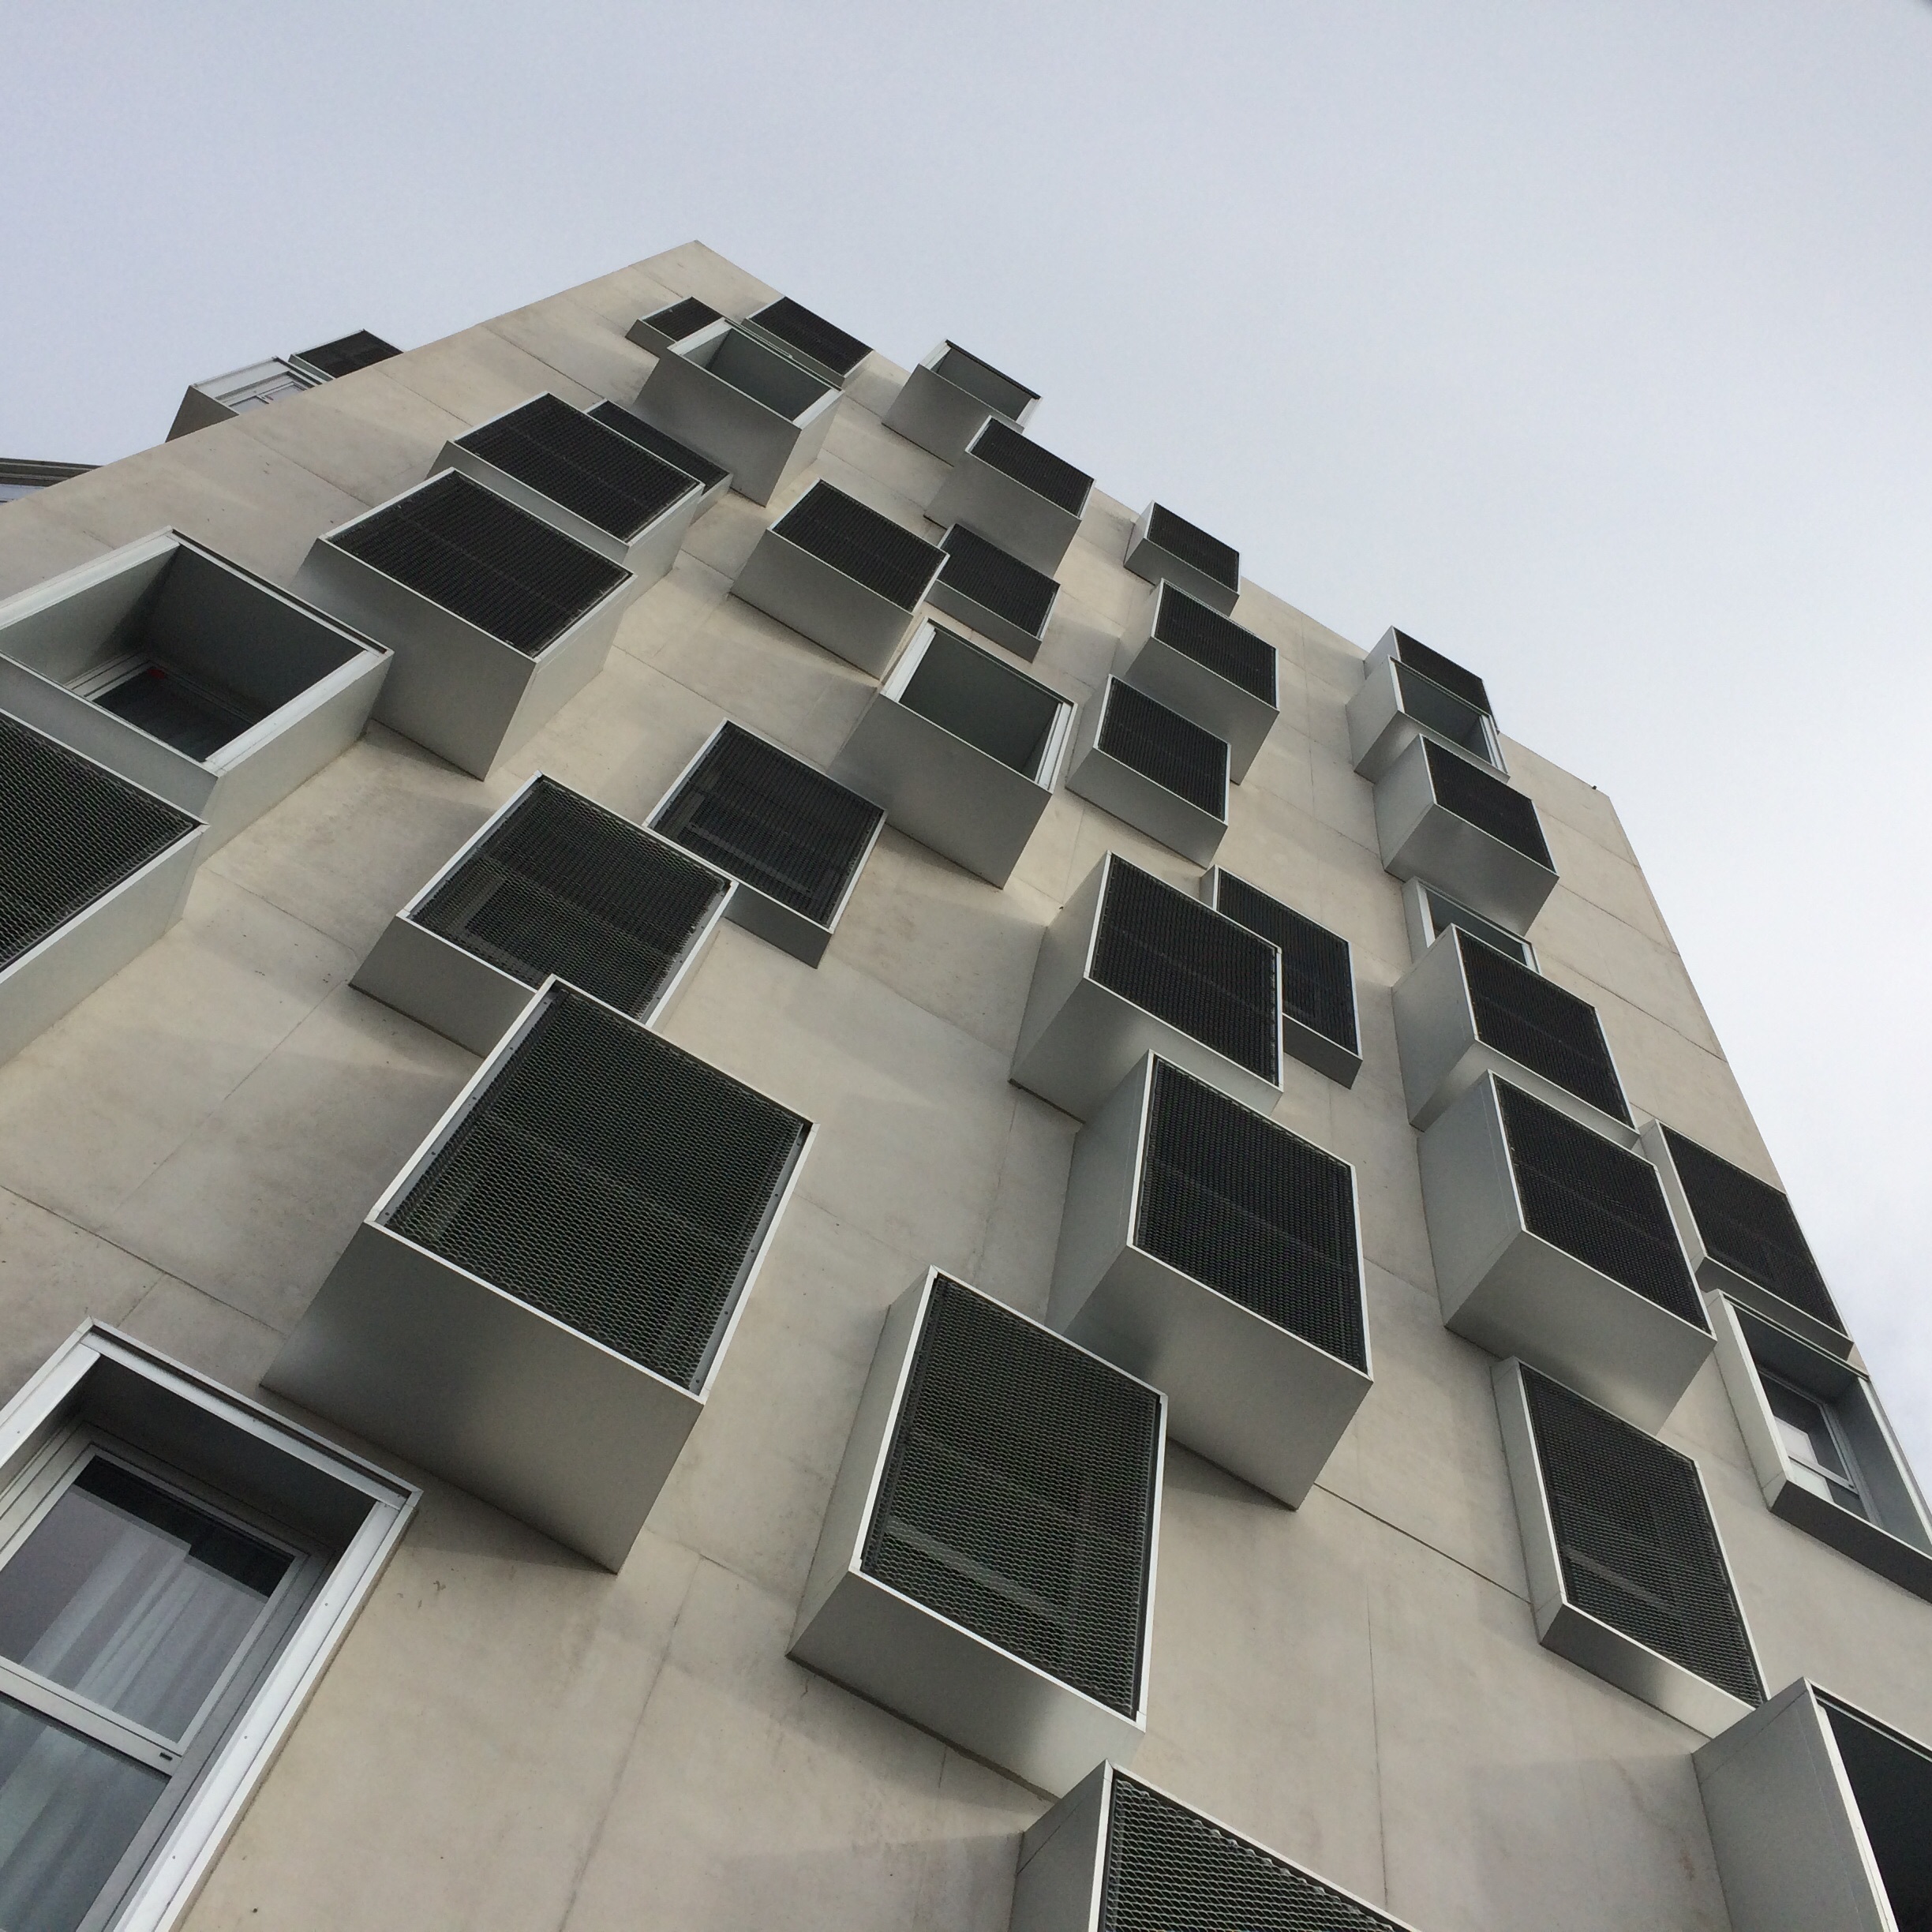
architecture, roof, building, facade, property, professional, tower block, condominium, daylighting, residential area, brutalist architecture, building labels, building comma